USS Kearsarge (BB-5)

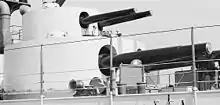
"Kearsarge"s double turret on 8 April 1900

"Kearsarge" had two double turrets, with two /35 caliber guns and two /40 caliber guns each, stacked in two levels. The guns and turret armor were designed by the Bureau of Ordnance, while the turret itself was designed by the Bureau of Construction and Repair. This caused the guns to be mounted far back in the turret, making the ports very large. Admiral William Sims claimed that as a result, a shell fired into the port could reach the magazines below, disabling the guns. In addition to these guns, "Kearsarge" carried fourteen /40 caliber guns, twenty 6-pounder guns, eight 1-pounder guns, four machine guns, and four torpedo tubes. "Kearsarge" had a very low freeboard, which resulted in her guns becoming unusable in bad weather.